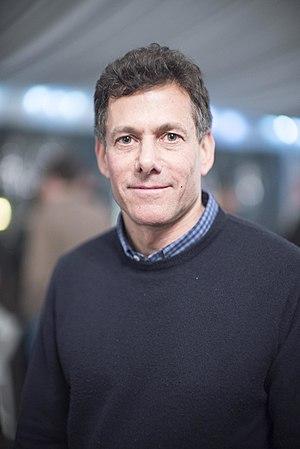
Harry Strauss Zelnick est un investisseur en capital-risque et un dirigeant d'entreprise du secteur du divertissement. Il est le fondateur de Zelnick Media Capital et le président et chef de la direction de Take-Two Interactive.